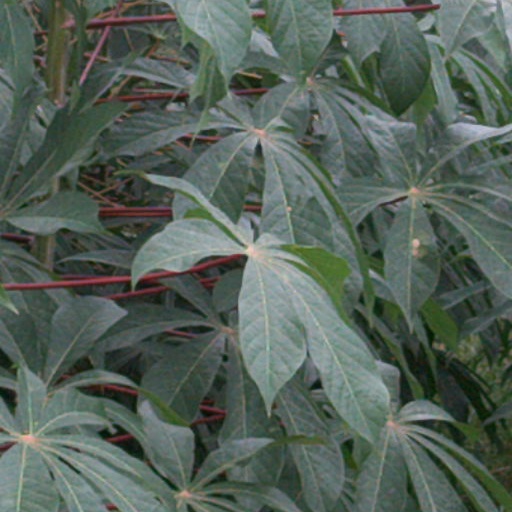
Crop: cassava